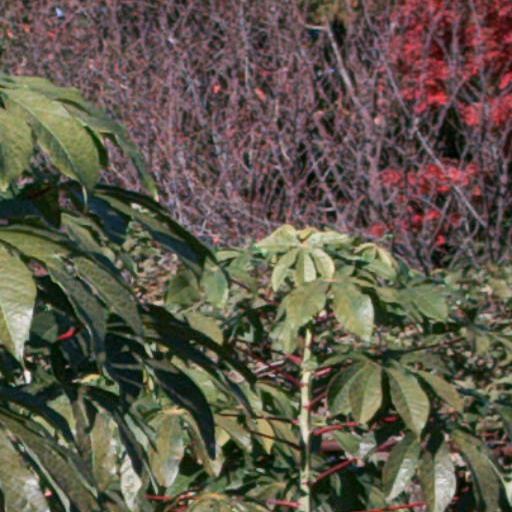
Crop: cassava